Alex Smith (tight end)

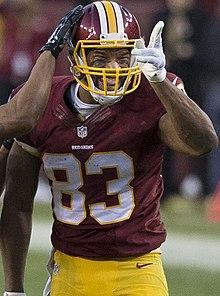
Smith with the Washington Redskins in 2015

Edwin Alexander Smith (born May 22, 1982), is an American former professional football player who was a tight end in the National Football League (NFL). He played college football for the Stanford Cardinal and was selected by the Tampa Bay Buccaneers in the third round of the 2005 NFL draft. Smith was also a member of the New England Patriots, Philadelphia Eagles, Cleveland Browns, and Cincinnati Bengals, New Orleans Saints, and Washington Redskins.